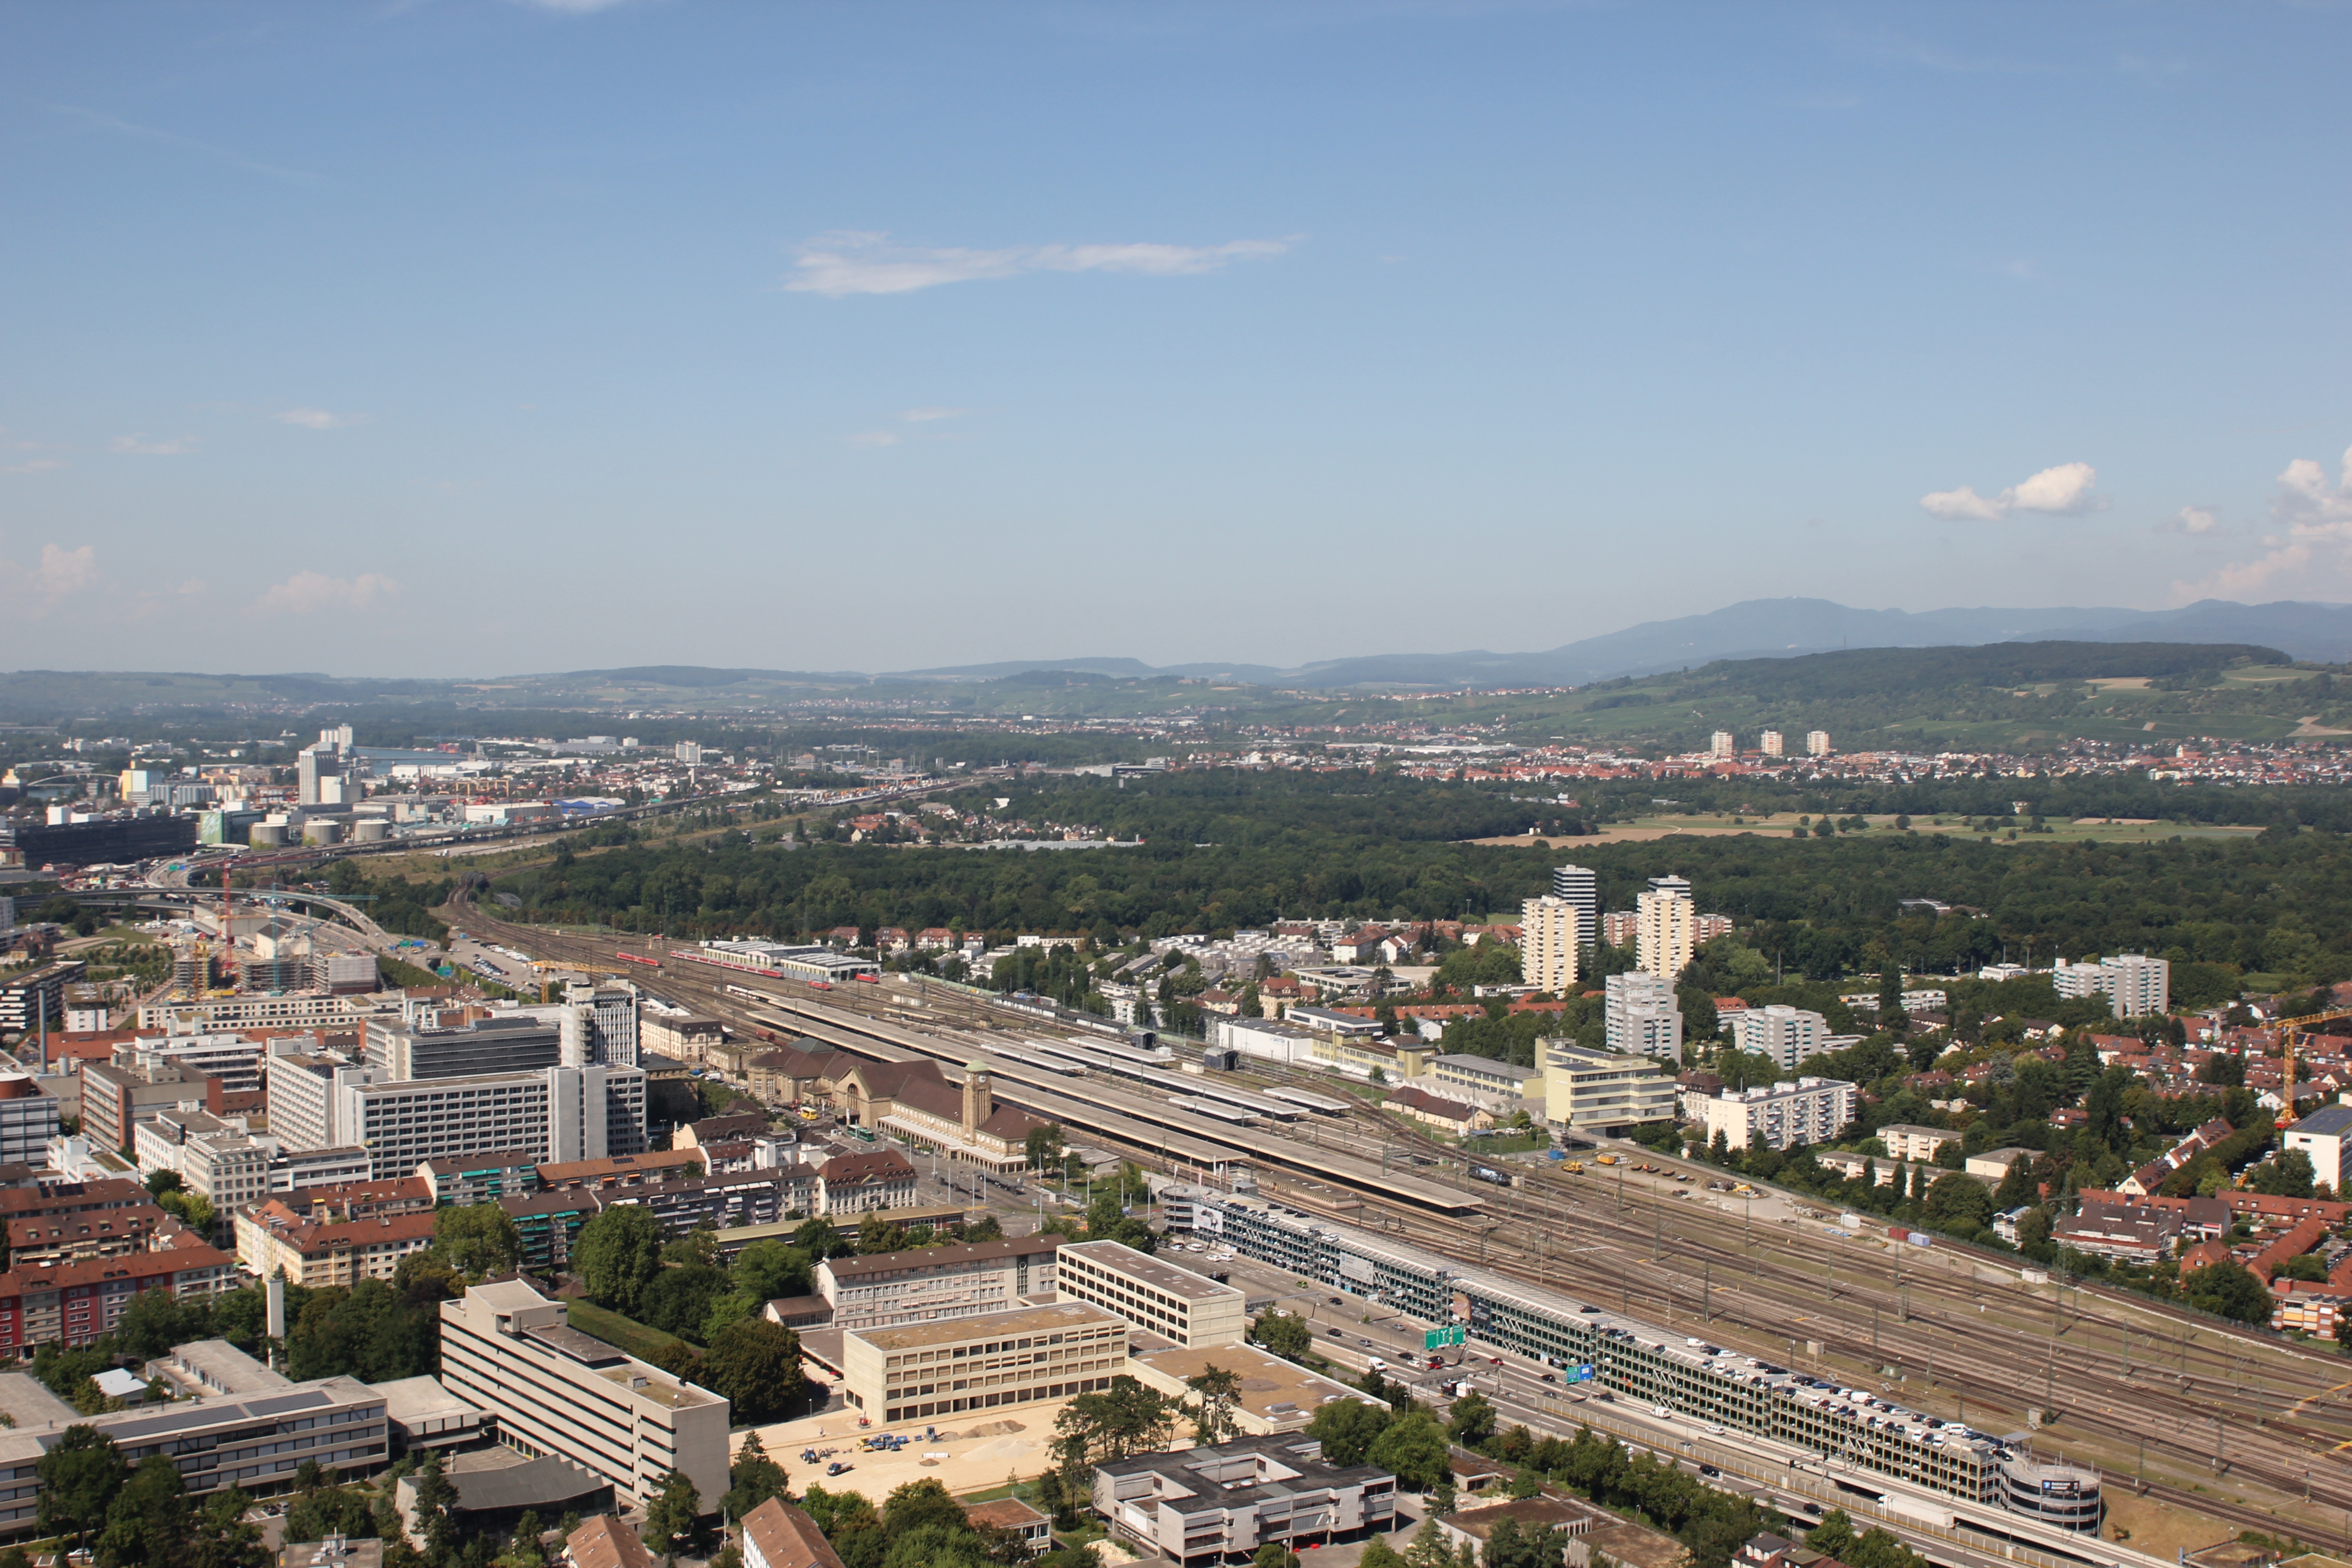
skyline, photography, town, city, cityscape, panorama, downtown, stadium, views, basel, neighbourhood, bird's eye view, aerial photography, roche tower 1, residential area, human settlement, metropolitan area